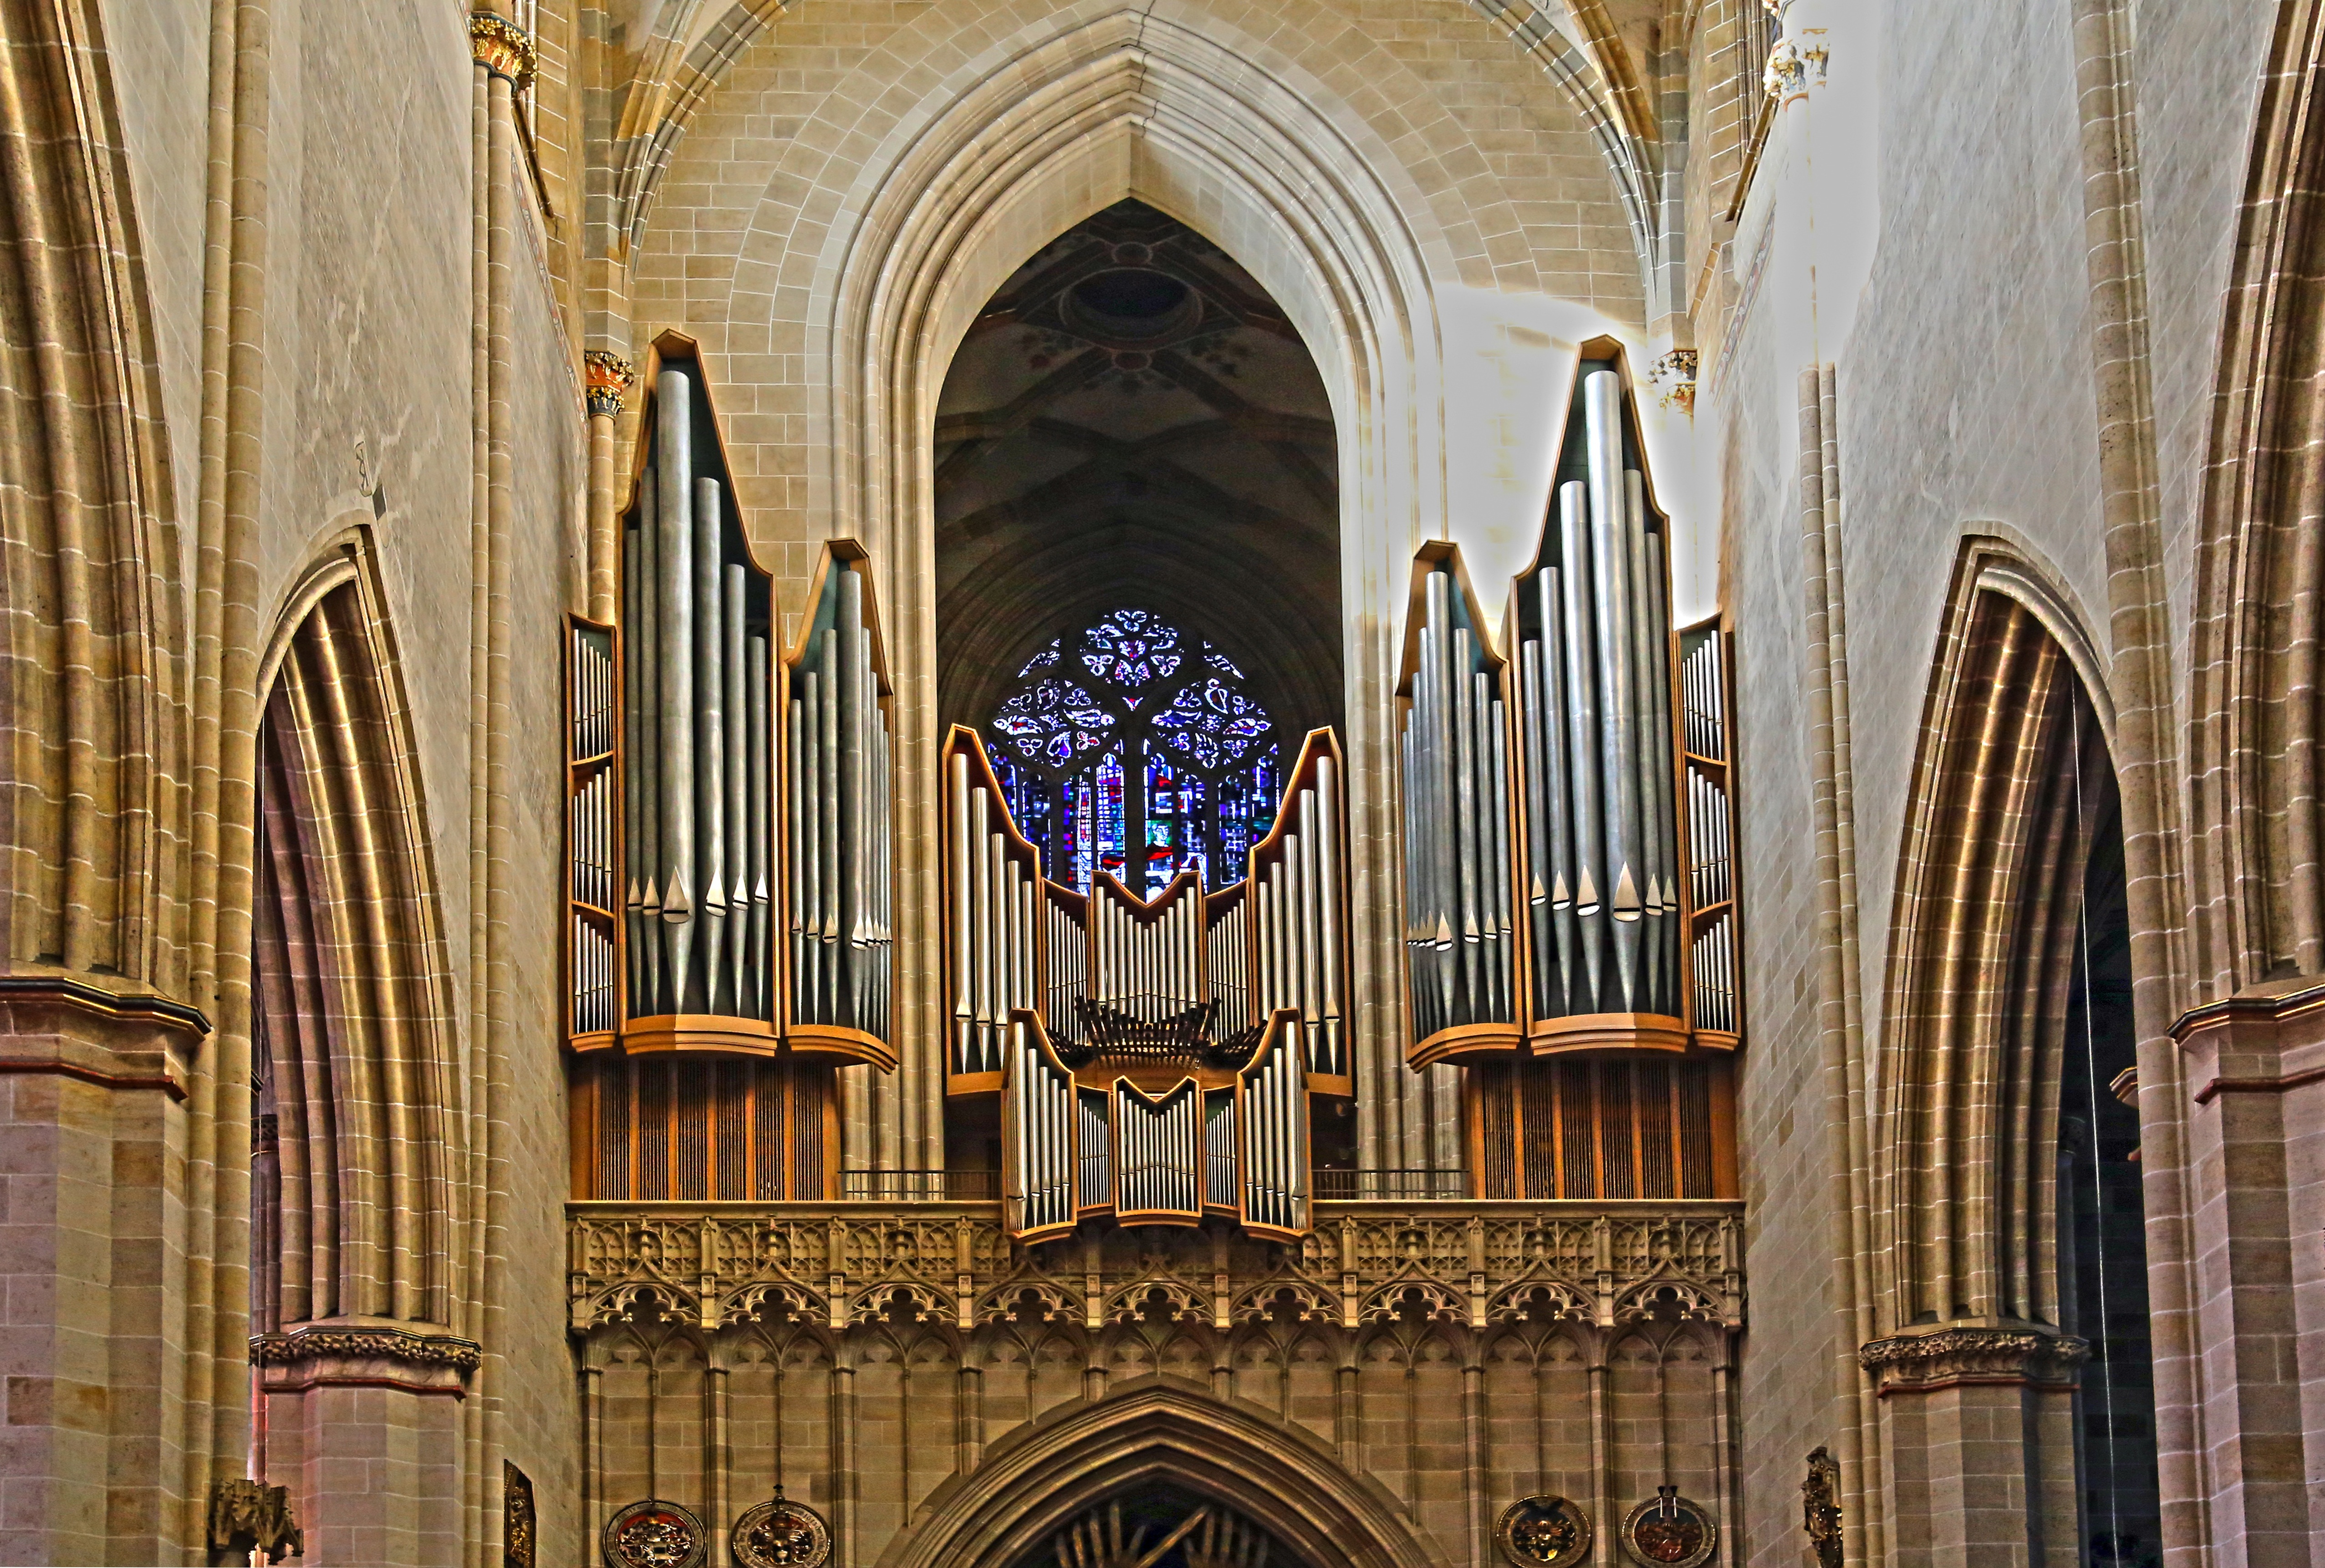
music, architecture, building, instrument, facade, church, cathedral, chapel, place of worship, musical instrument, monastery, symmetry, synagogue, organ, keyboard instrument, ulm, gothic architecture, whistle, church organ, ulm cathedral, organ whistle, church music